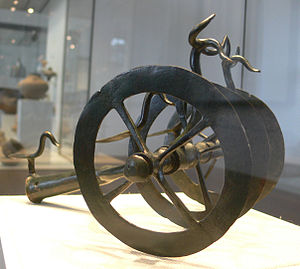
Burg (Spreewald) / Geografi / Bydele, landsbyer og bebyggelser
Kultvogn fra bronzealderen fundet i Burg (Forhistorisk Museum i Berlin)
Burg (Spreewald) er en kommune i den østlige del af den tyske delstat Brandenburg, ca. 20 km nordvest for Cottbus; Den har siden 2005 været kurby. Kommunen hører under Amt Burg (Spreewald) i Landkreis Spree-Neiße.